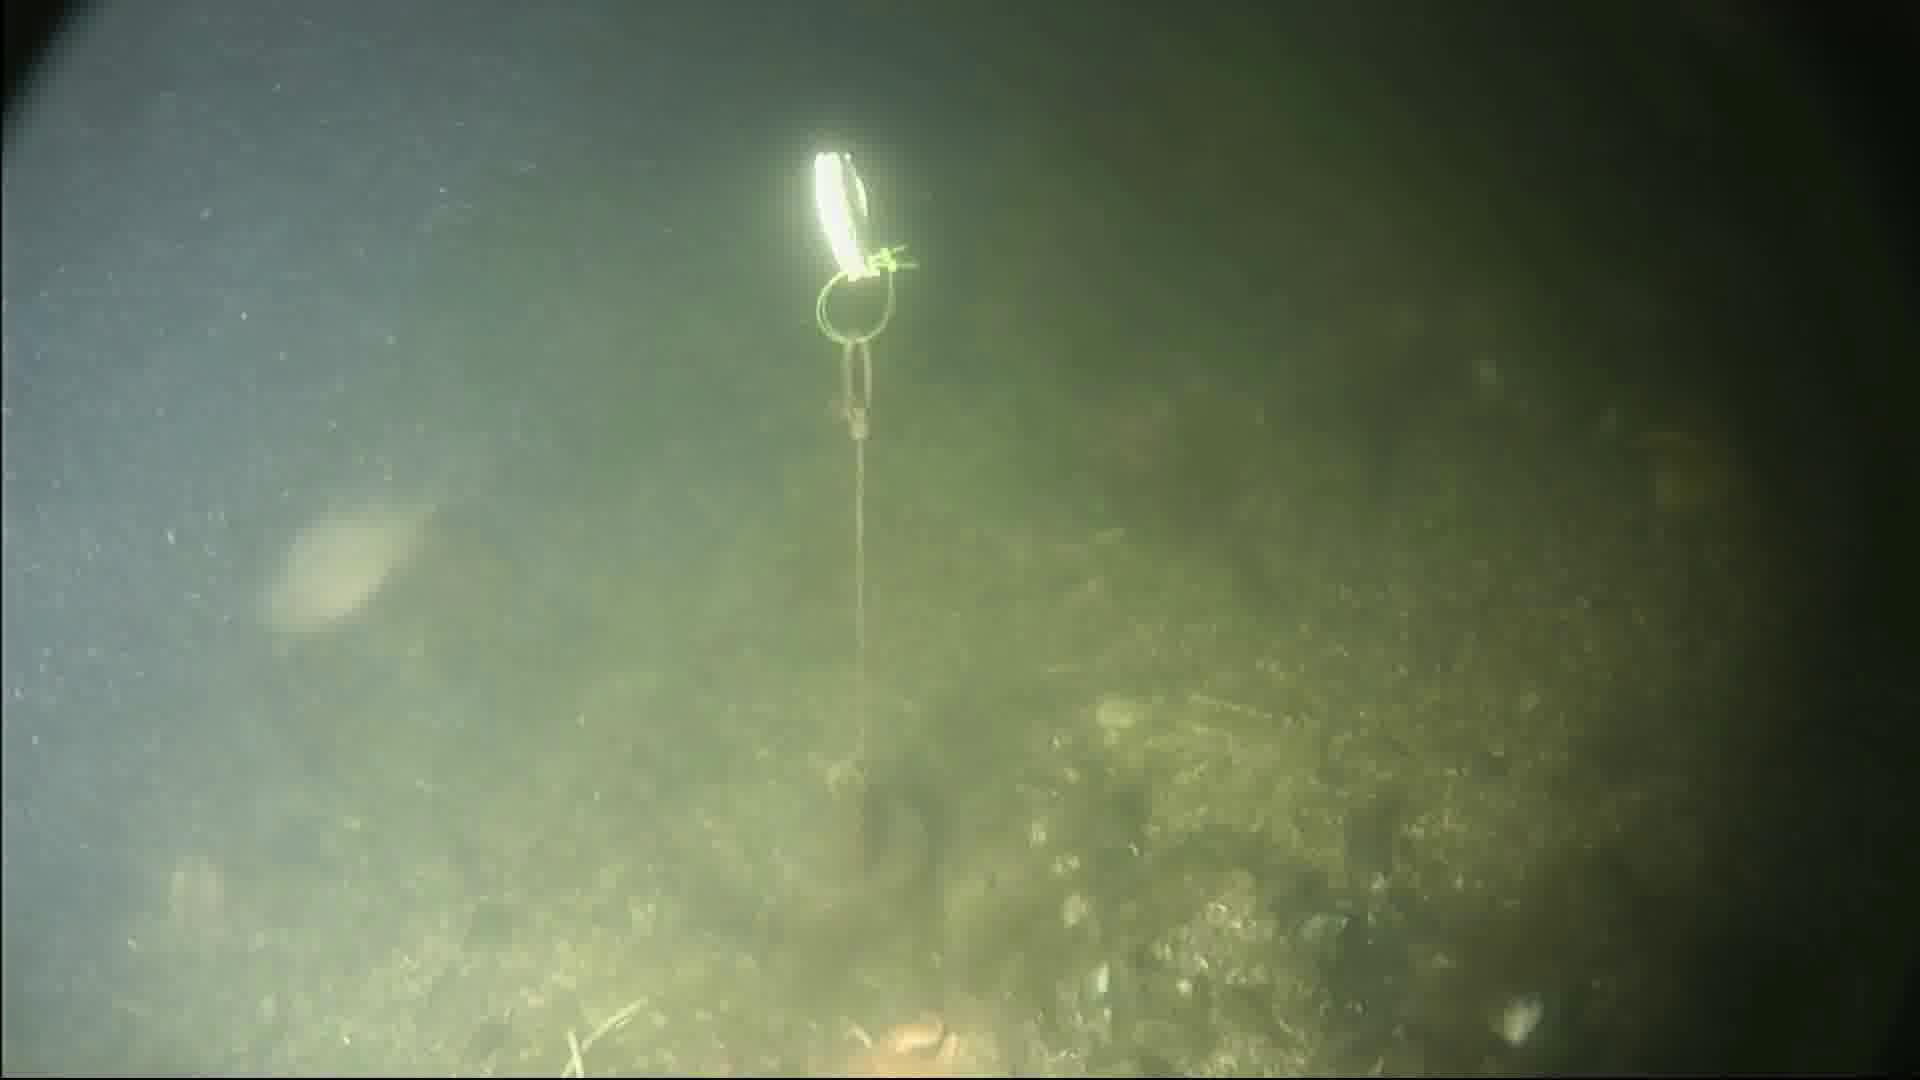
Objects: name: fish
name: crab
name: starfish